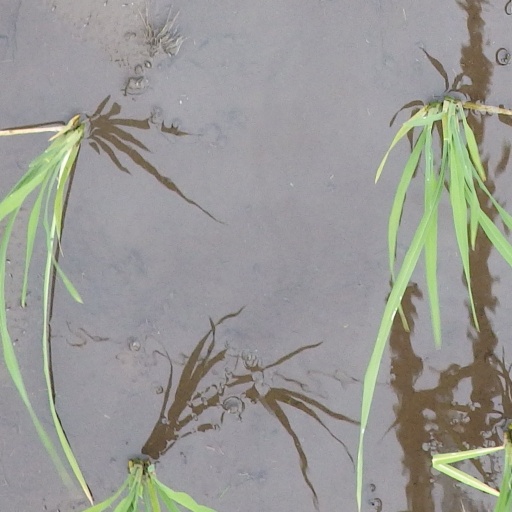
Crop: rice